Lawless Darkness

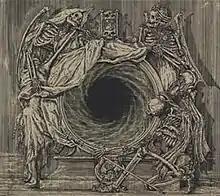
Lawless Darkness digipak cover

The artwork for the album was handled by Zbigniew M. Bielak. Danielsson explained that working with him made things much easier as it helped them realise their ideas. He said that "We sent him long letters and talked a lot on the phone describing in detail the symbolism and idea behind every song. Meticulous descriptions of symbols, myth, ancient lore, magical work, everything that we needed to have woven into the artwork. He was surprisingly understanding of our cause and goals." Within the booklet, each song has original artwork by Bielak.